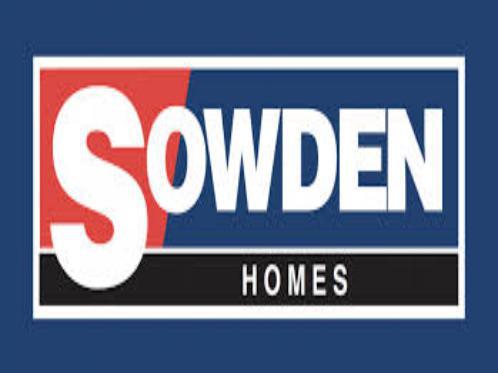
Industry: Others